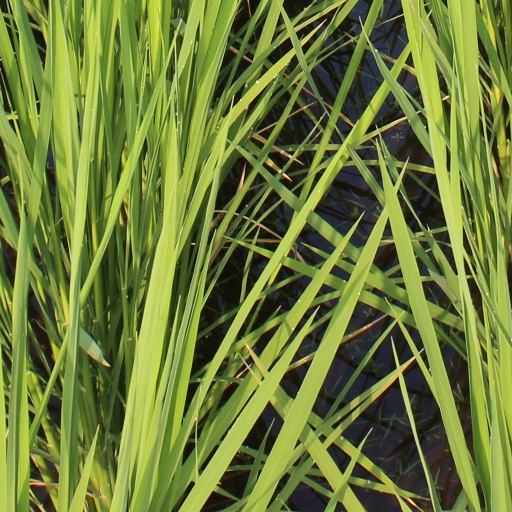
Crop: rice